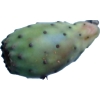
Label: cactus_fruit_green